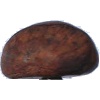
Label: Chestnut 1